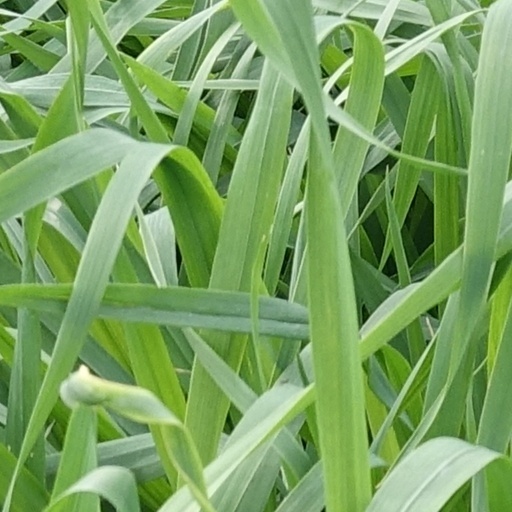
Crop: wheat